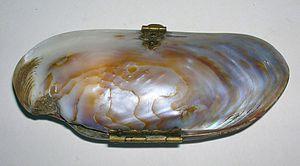
Unionidae est une famille de mollusques bivalves d'eau douce appartenant à l'ordre monophylétique des Unionoida.